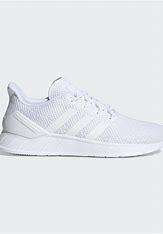
Brand: Adidas
Model: Questar Flow